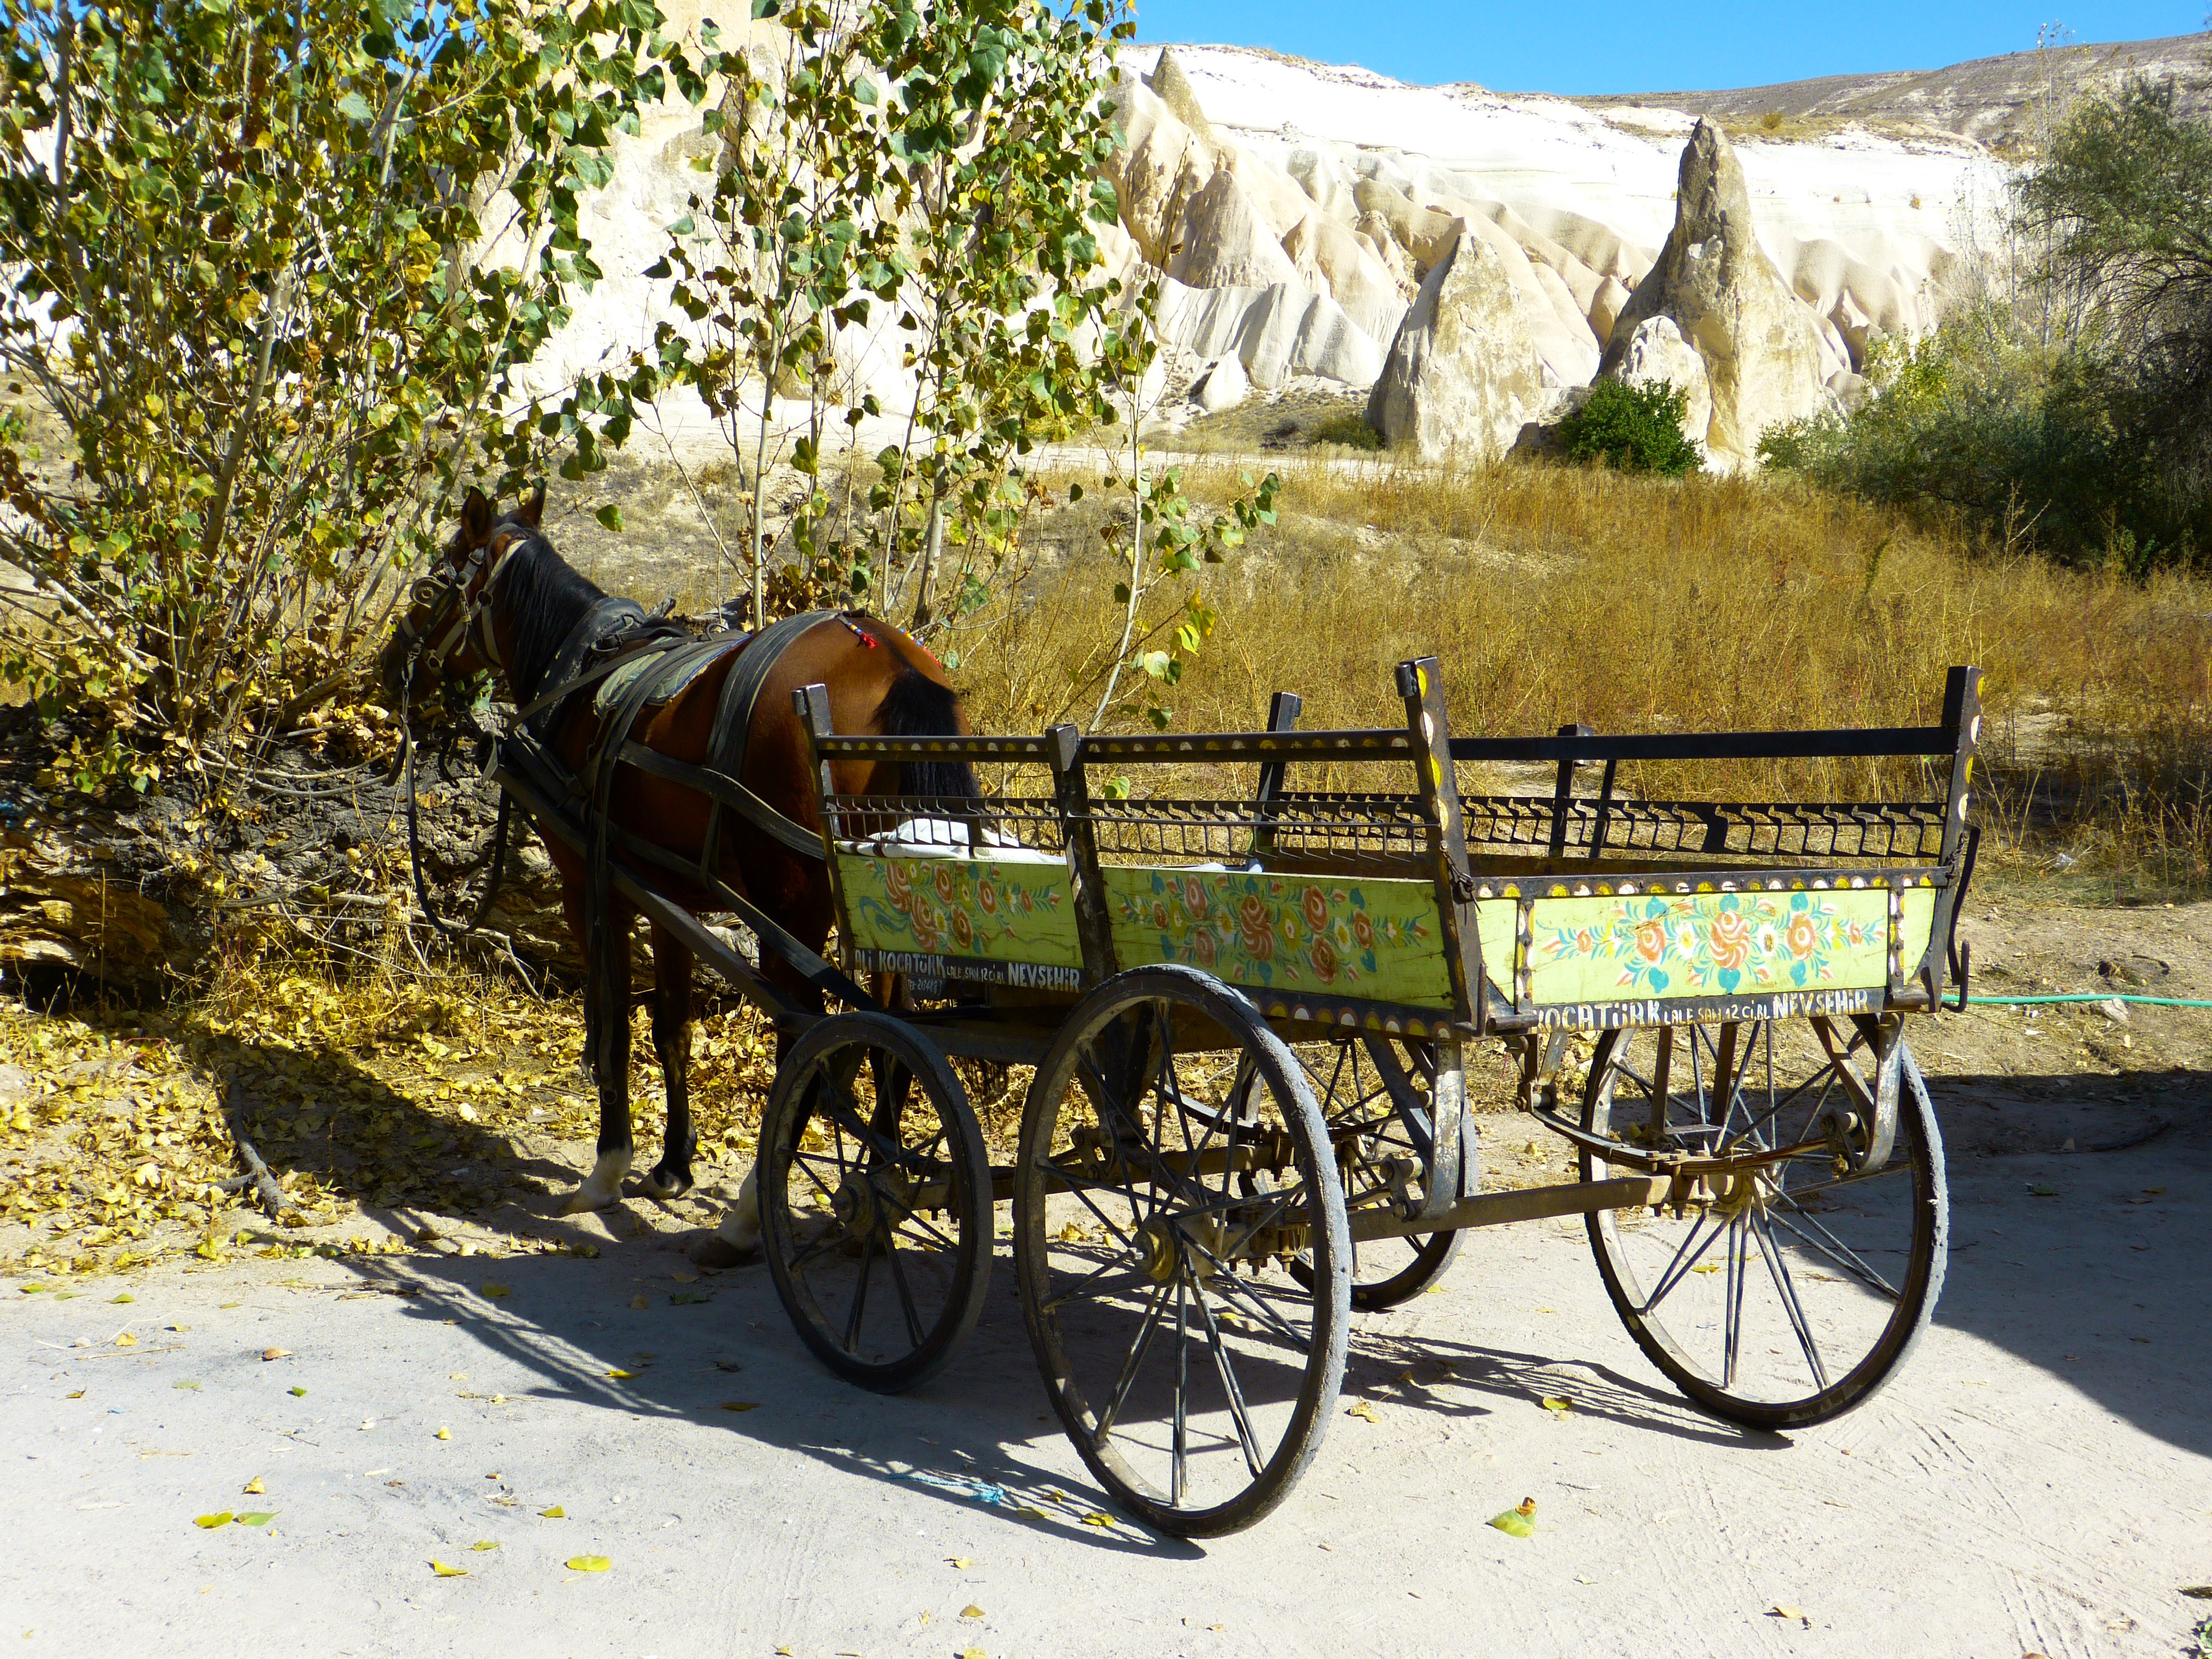
wagon, cart, transport, vehicle, horse, carriage, dare, coach, trailers, rural area, horse drawn carriage, pack animal, land vehicle, horse like mammal, horse harness, horse and buggy